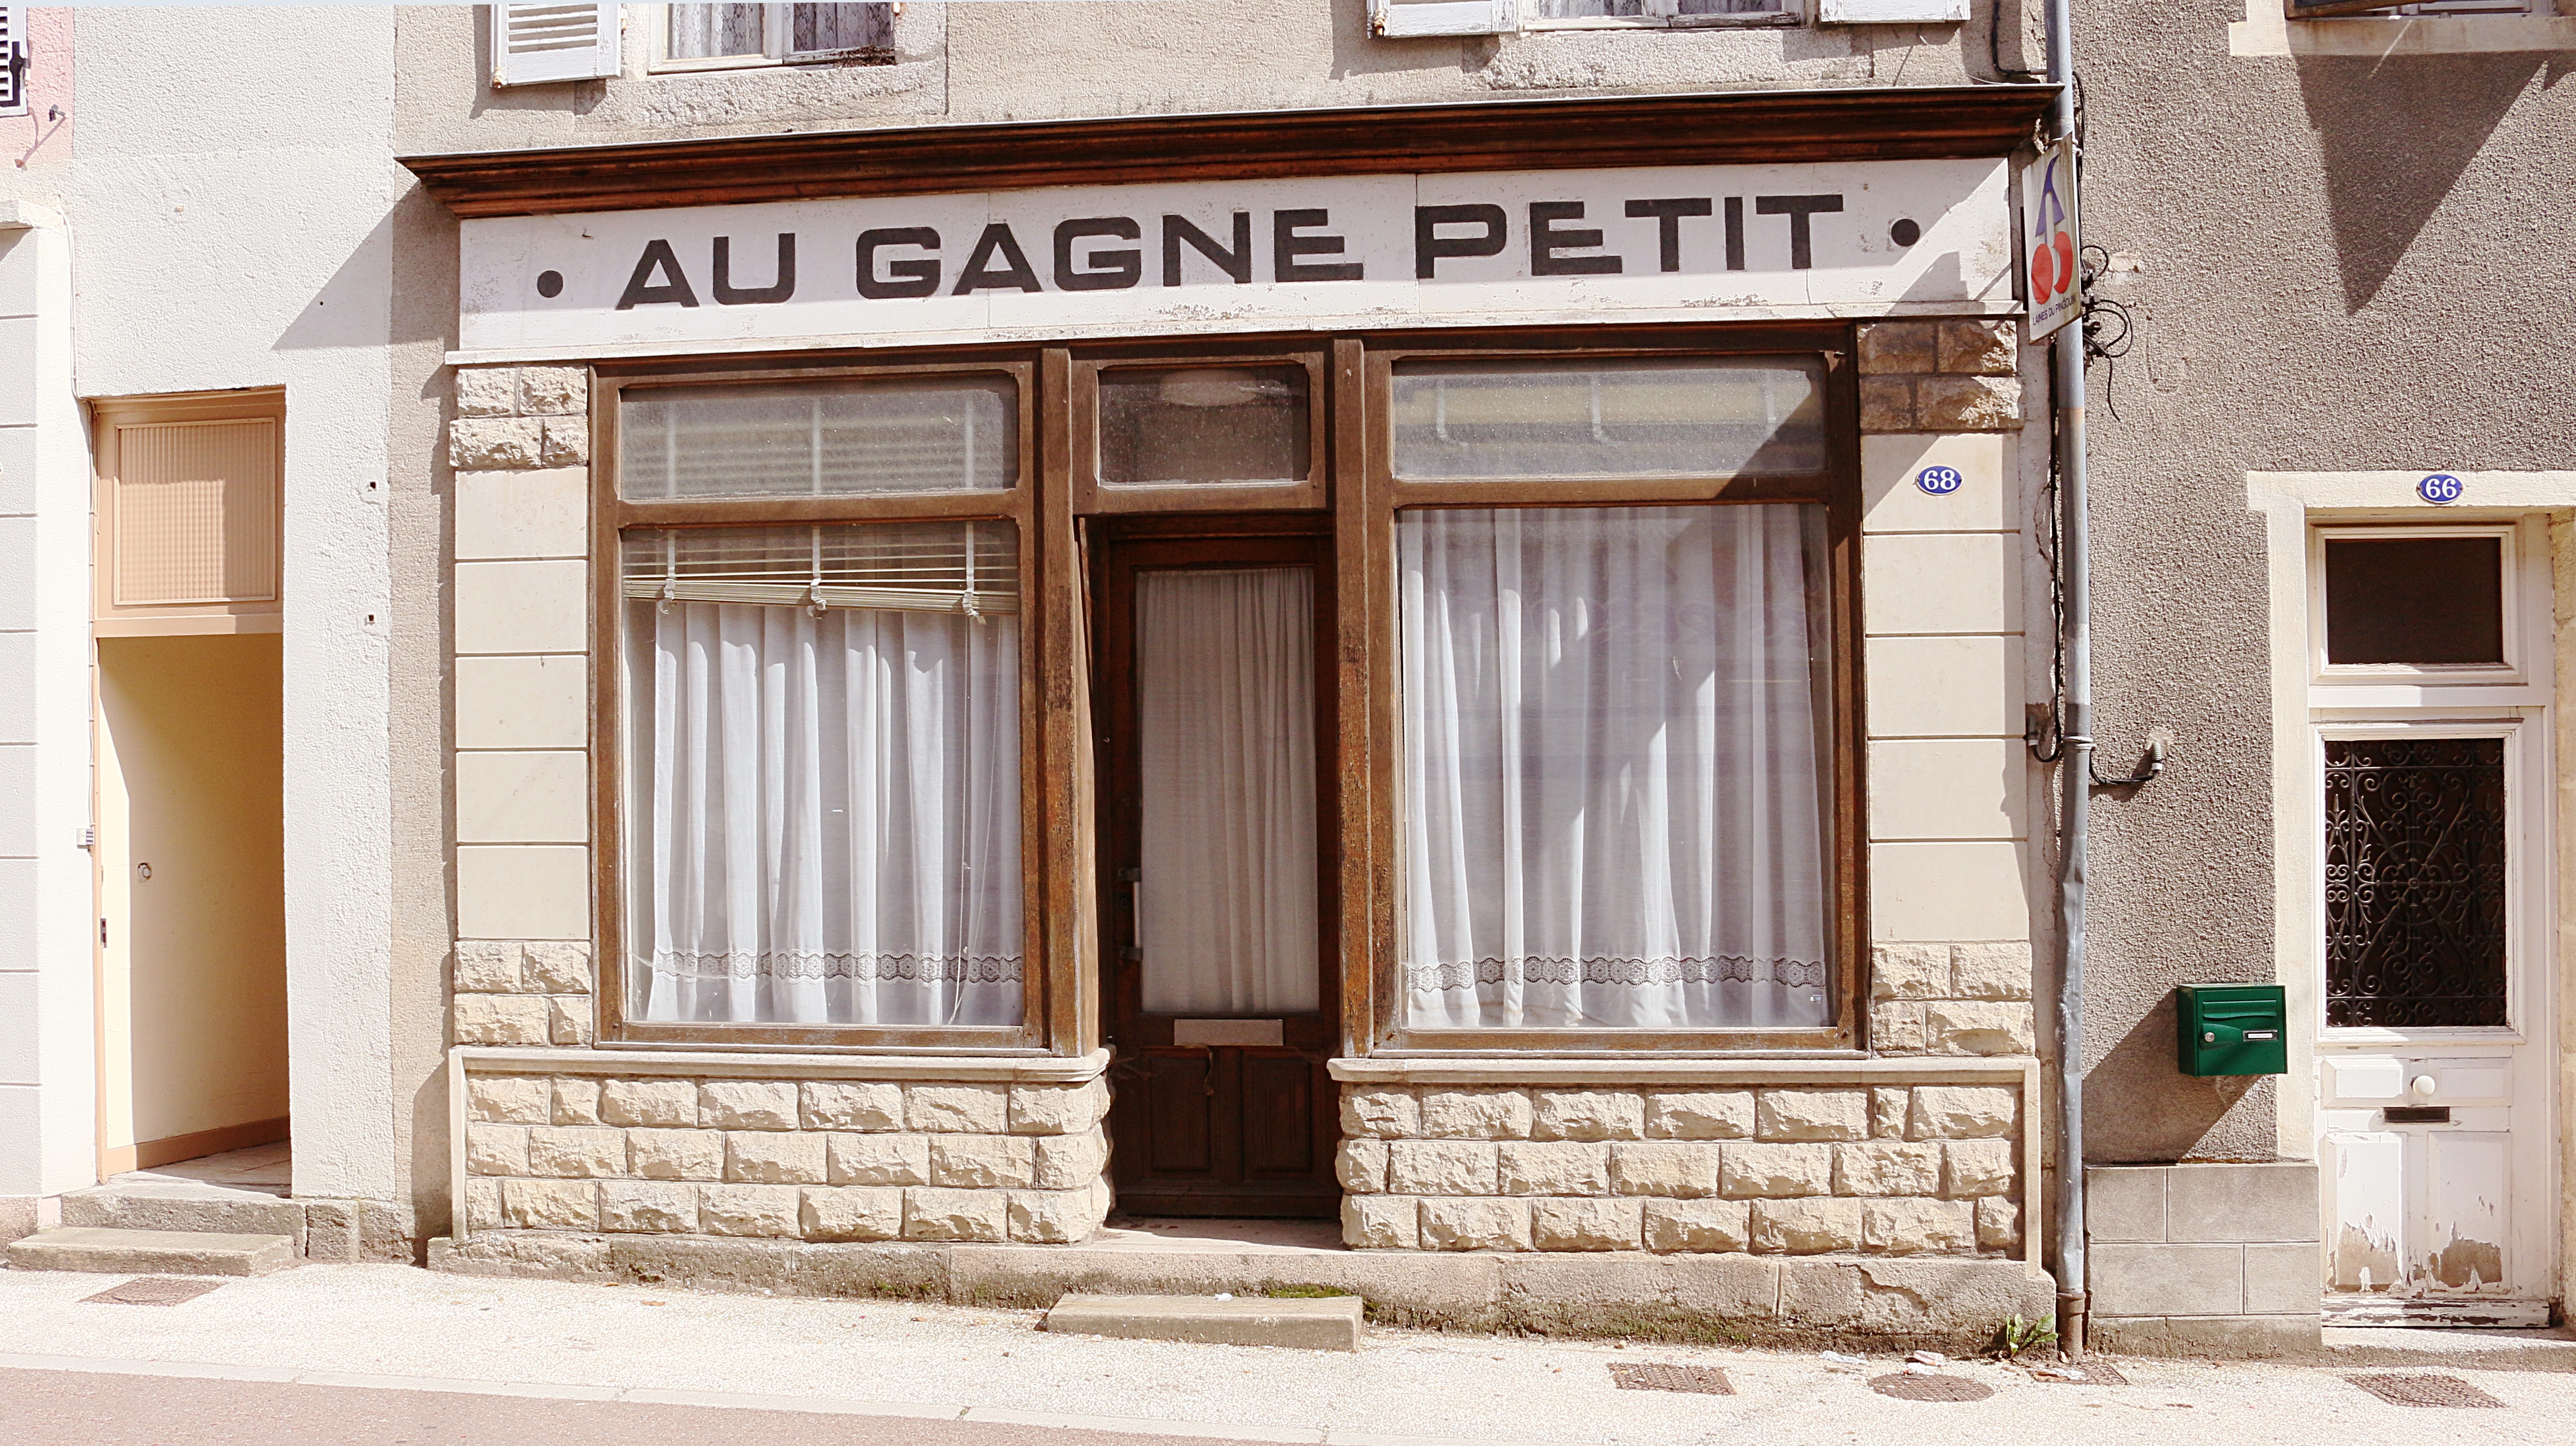
architecture, house, window, building, home, village, france, facade, door, wool, interior design, showcase, rural area, burgundy, haberdashery, teaches, morvan, former trade, window covering, ni vre